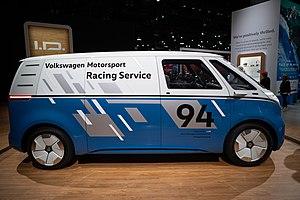
L'I.D Buzz est un véhicule électrique dévoilé par le constructeur automobile allemand Volkswagen au salon de Détroit 2017. Il s'agit du troisième concept électrique de la future gamme I.D de Volkswagen et préfigure un modèle de série produit à partir de 2022.